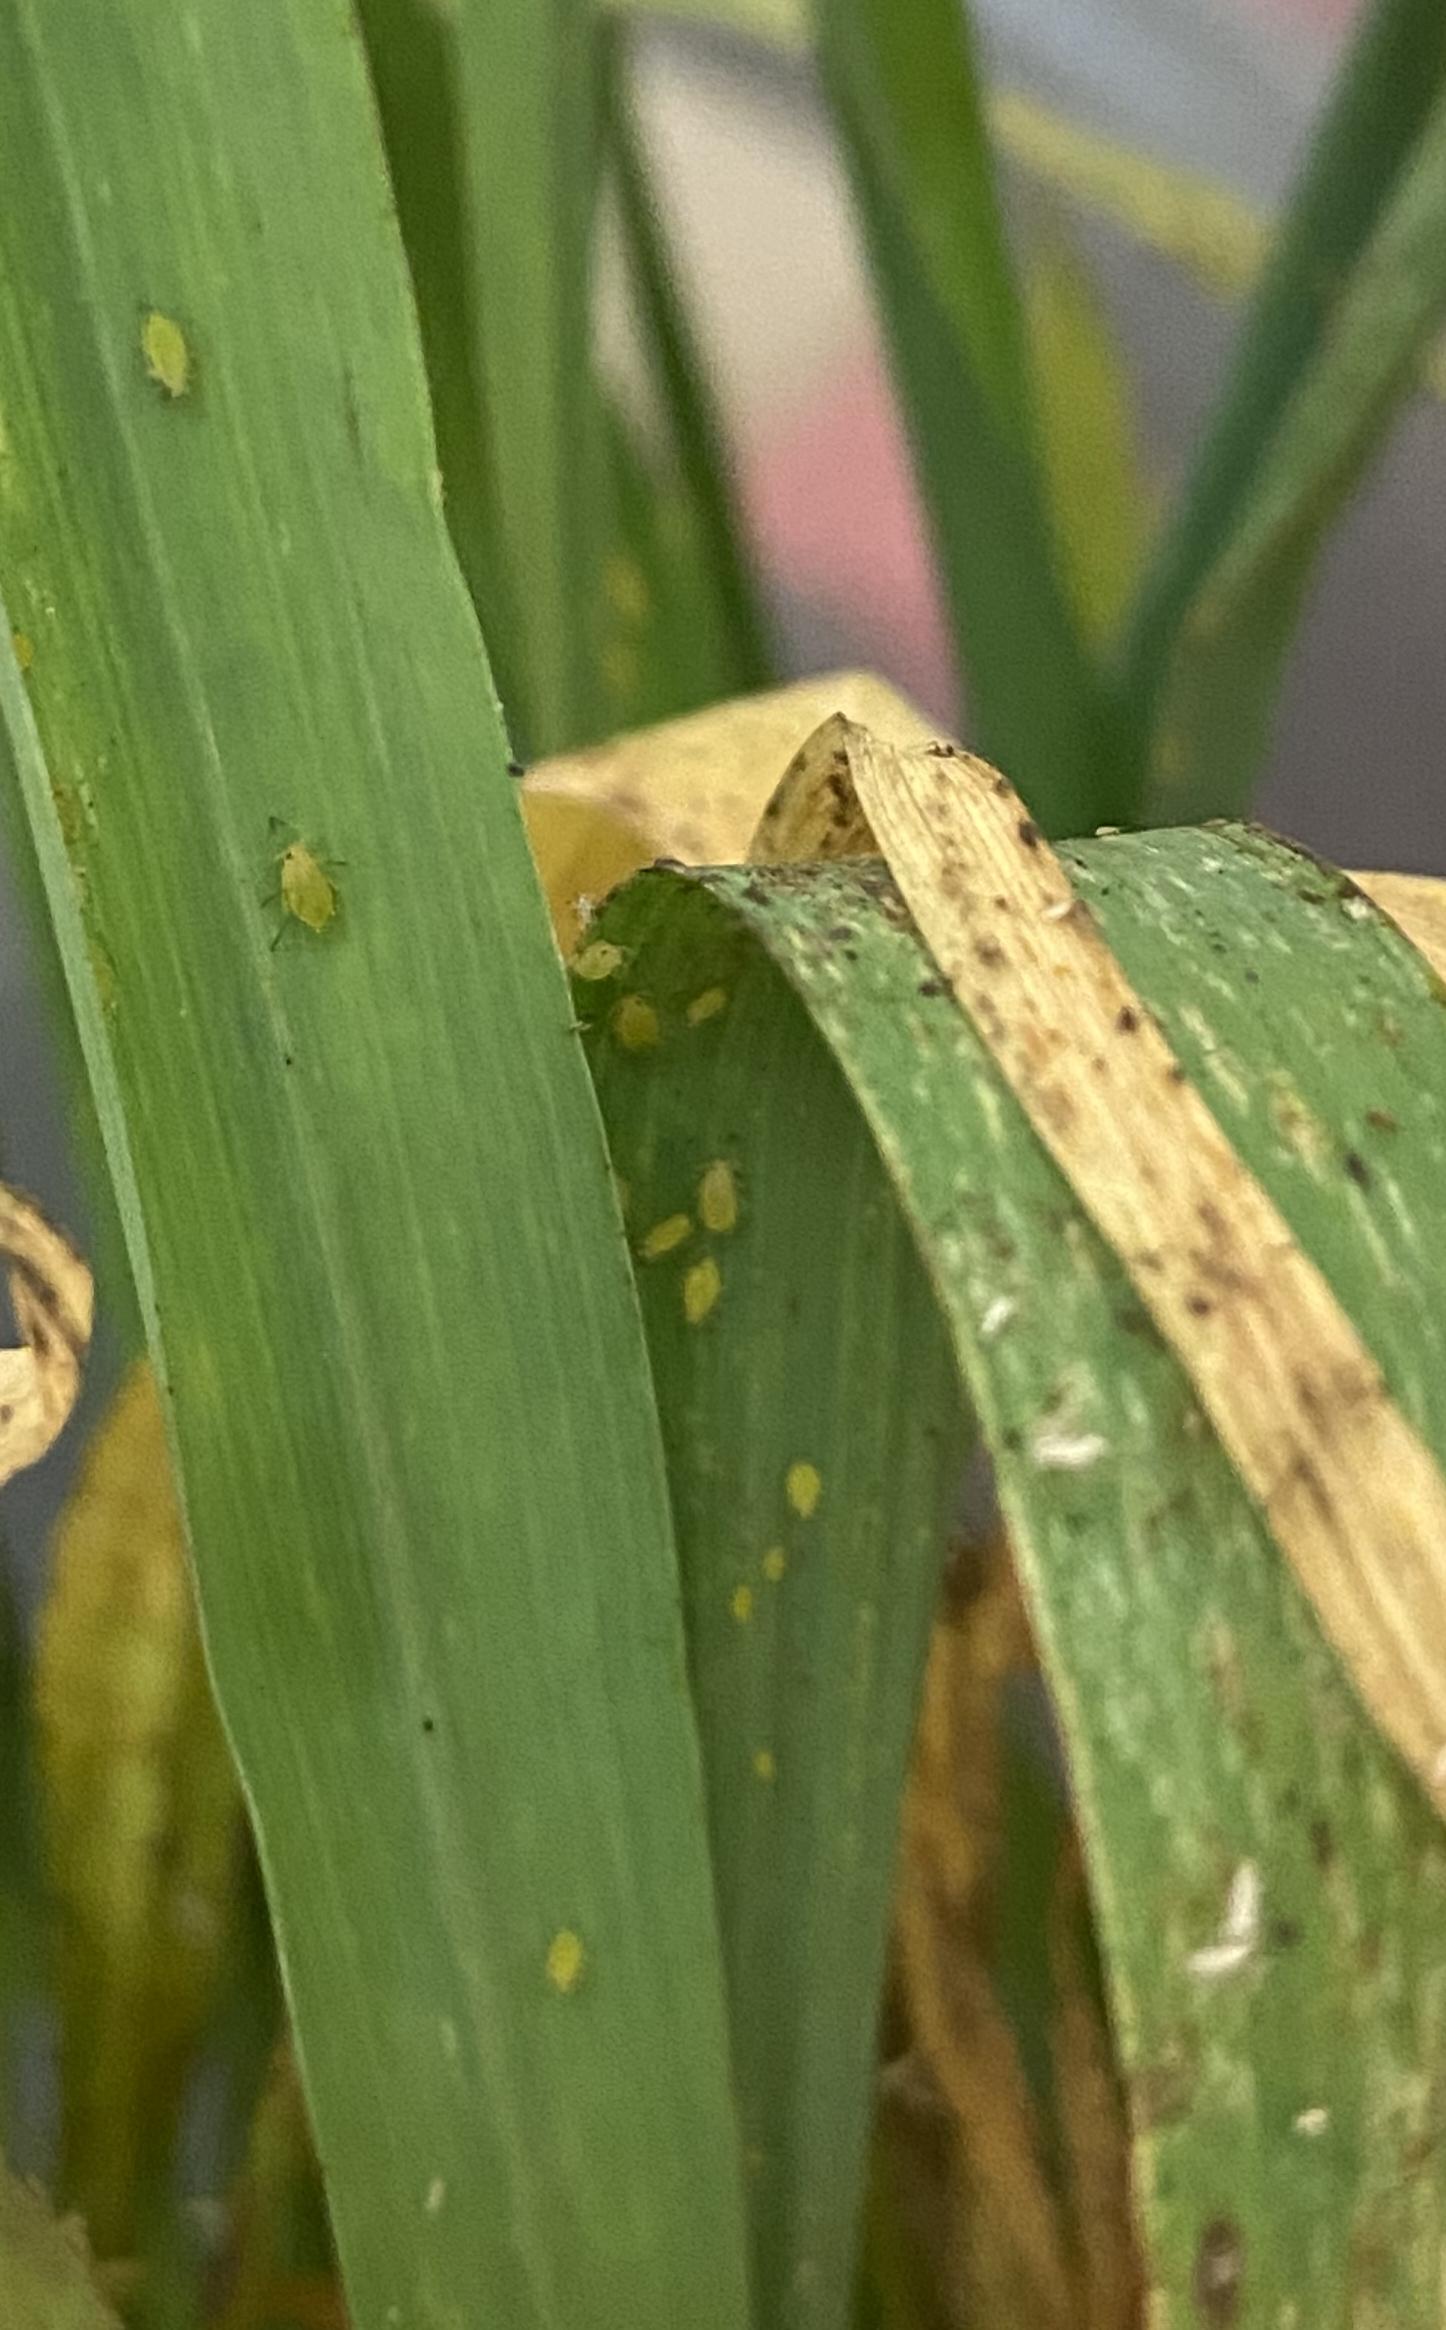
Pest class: english_grain_aphid